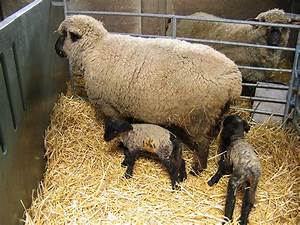
Label: pecora